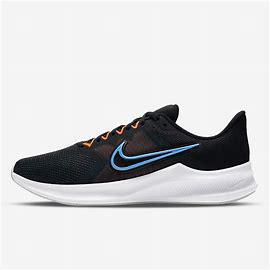
Brand: Nike
Model: Downshifter 11